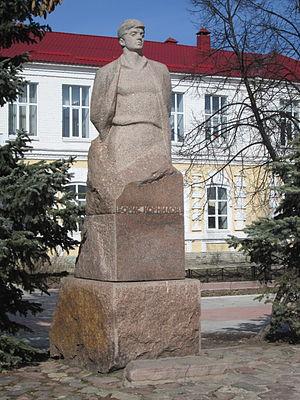
Boris Petrovitch Kornilov, né le 29 juillet 1907 à Pokrovskoïe et fusillé le 20 février 1938 à Leningrad, est un poète russe et soviétique.